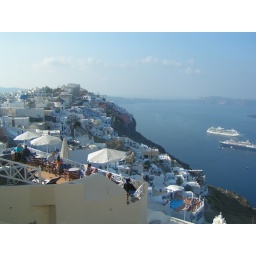
The blue sky in a sunny morning in Firostefani, Santorini